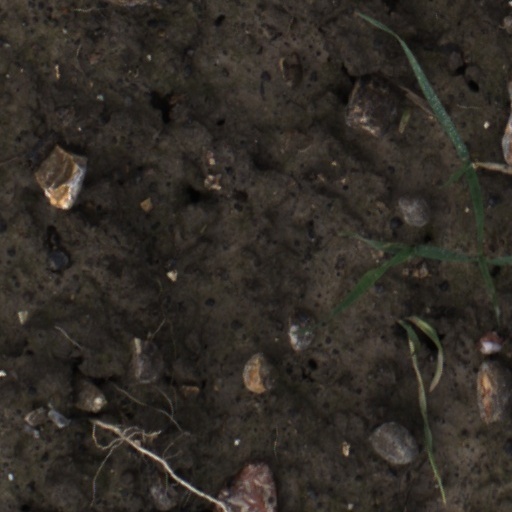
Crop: wheat